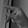
ASL letter: P